USS Abraham Lincoln (CVN-72)

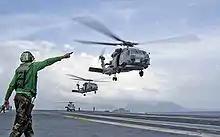
Helicopters depart from "Abraham Lincoln" en route to Aceh, Sumatra, supporting humanitarian airlifts to tsunami-stricken coastal regions, early 2005

In mid-January 2005, the carrier left Indonesian waters after the Indonesian government refused to allow fighter pilots assigned to "Abraham Lincoln" to conduct air patrols and training flights. By law, US carrier-based pilots must practice at least once every two to three weeks to remain "fit", otherwise they are grounded. Despite the move into international waters, "Abraham Lincoln" continued to provide support to the region until 4 February. During the carrier's 33 days on station, she, along with her battle group, Carrier Strike Group Nine delivered 5.7 million pounds of relief supplies. The 17 helicopters assigned to HSL-47 Saberhawks and HS-2 "Golden Falcons", attached to CVW-2 flew 1,747 relief missions along the western coast of Sumatra. The carrier's departure coincided with the arrival of the hospital ship .